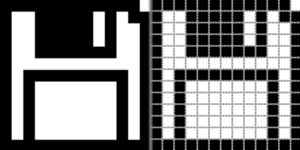
Exemple de mini-jeu de Picross DS (2007)
Picross DS est un jeu vidéo de puzzle développé par Jupiter et édité par Nintendo, sorti à partir de 2007 dans la gamme Touch! Generations sur Nintendo DS. Il reprend le principe du picross, jeu de chiffres sur grille. Il inclut plusieurs modes de jeu proposant des variations autour du picross. Il est le précurseur de nombreux jeux de picross sur le même support et a contribué à la popularisation de celui-ci en Europe.